List of soy-based foods

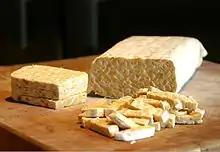
Sliced tempeh

This is a list of soy-based foods. The soybean is a species of legume native to East Asia, widely grown for its edible bean which has numerous uses. The plant is classed as an oilseed rather than a pulse by the UN Food and Agriculture Organization (FAO). Many foods and dishes are prepared using soybeans as a primary ingredient.